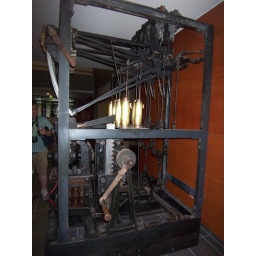
This mysterious gas-processing machine was left in the lobby of the AIT classroom building for amusement value.